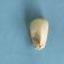
Maize quality: Good